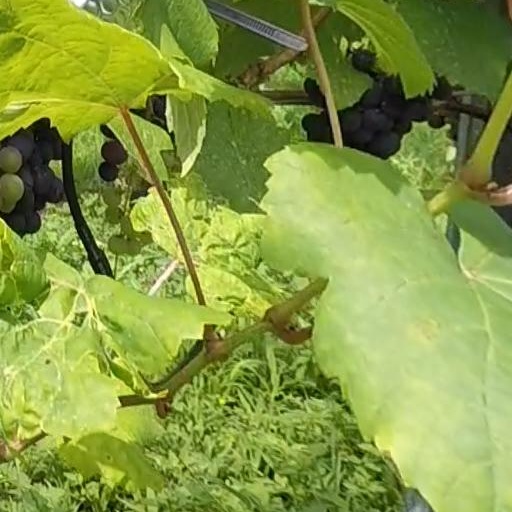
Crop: grape